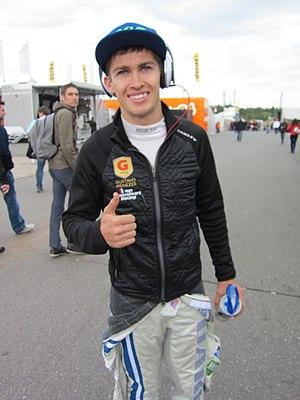
Gustavo Menezes né le 19 septembre 1994 à Los Angeles est un pilote automobile américain.